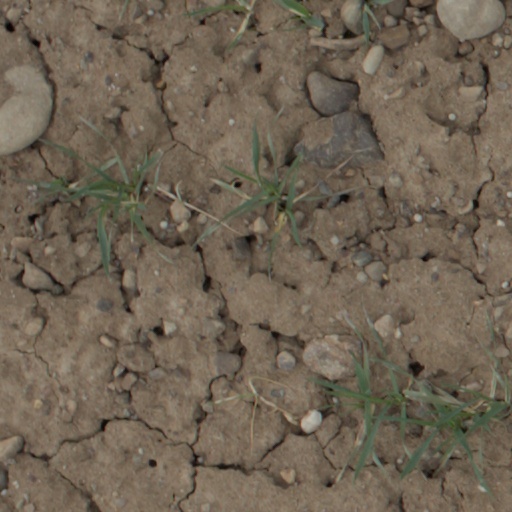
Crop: wheat